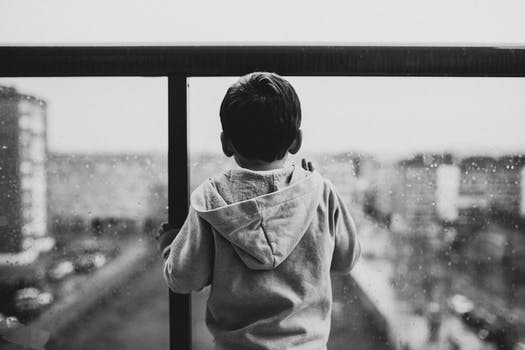
Label: No Watermark